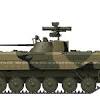
Label: BMP